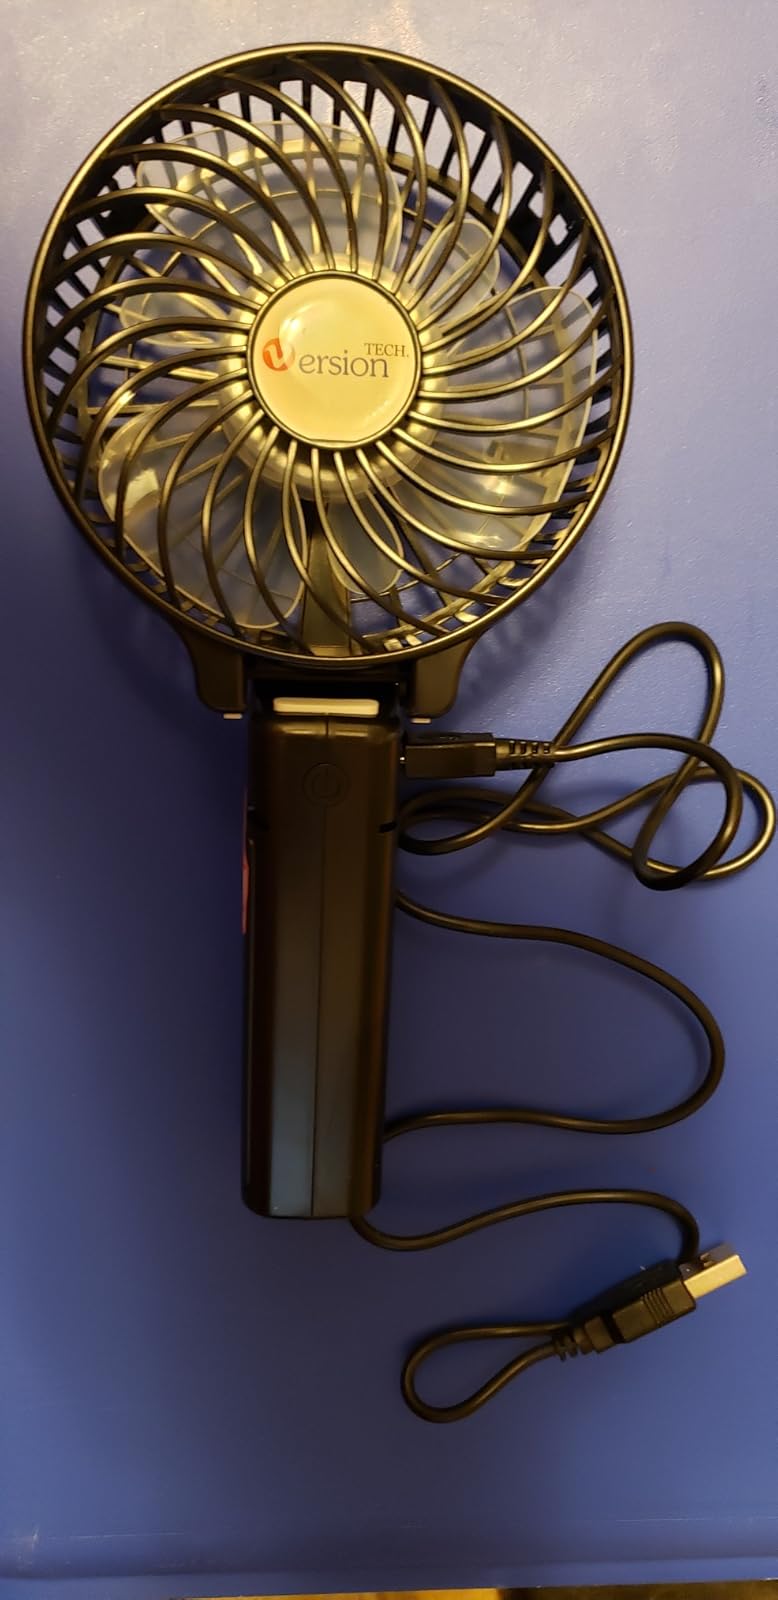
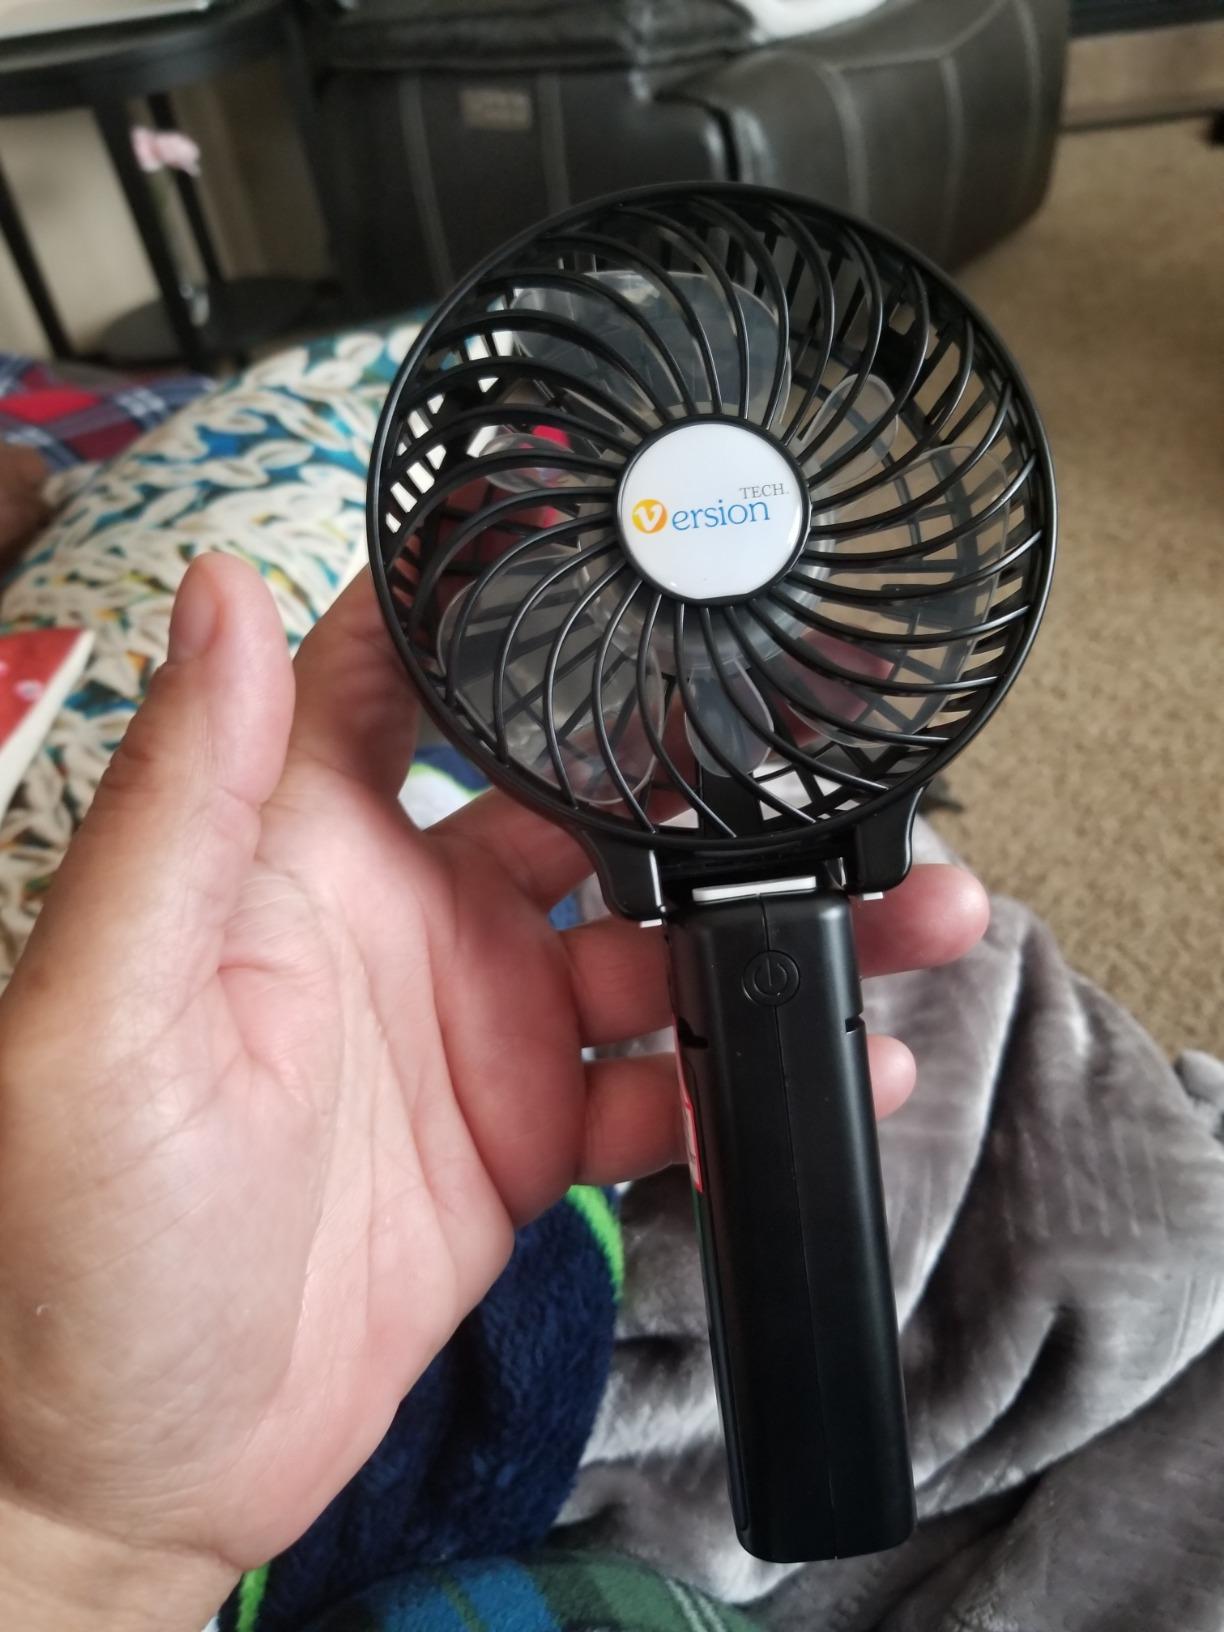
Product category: fan
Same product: yes